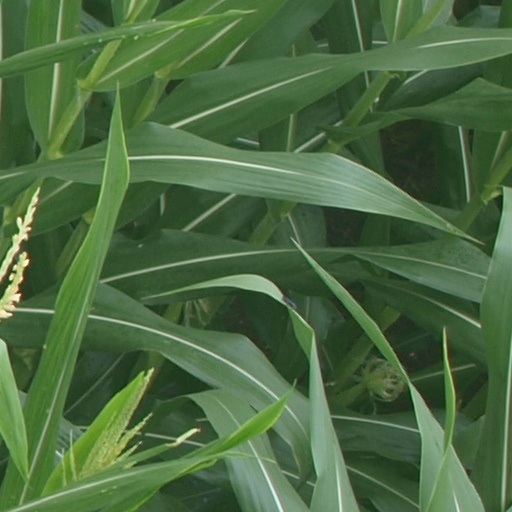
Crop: maize; corn